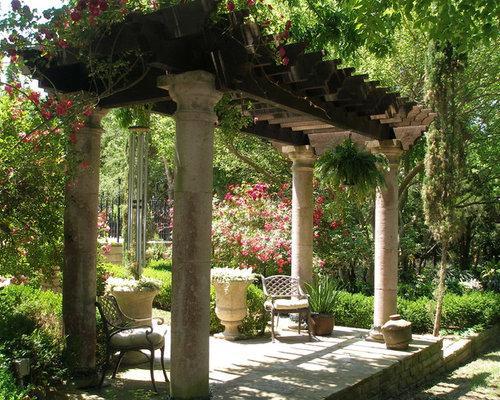
traditional patio idea with a pergola